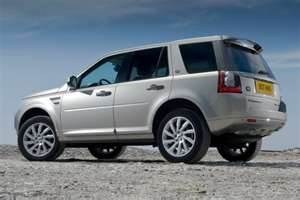
Car model: 2012 Land Rover LR2 SUV